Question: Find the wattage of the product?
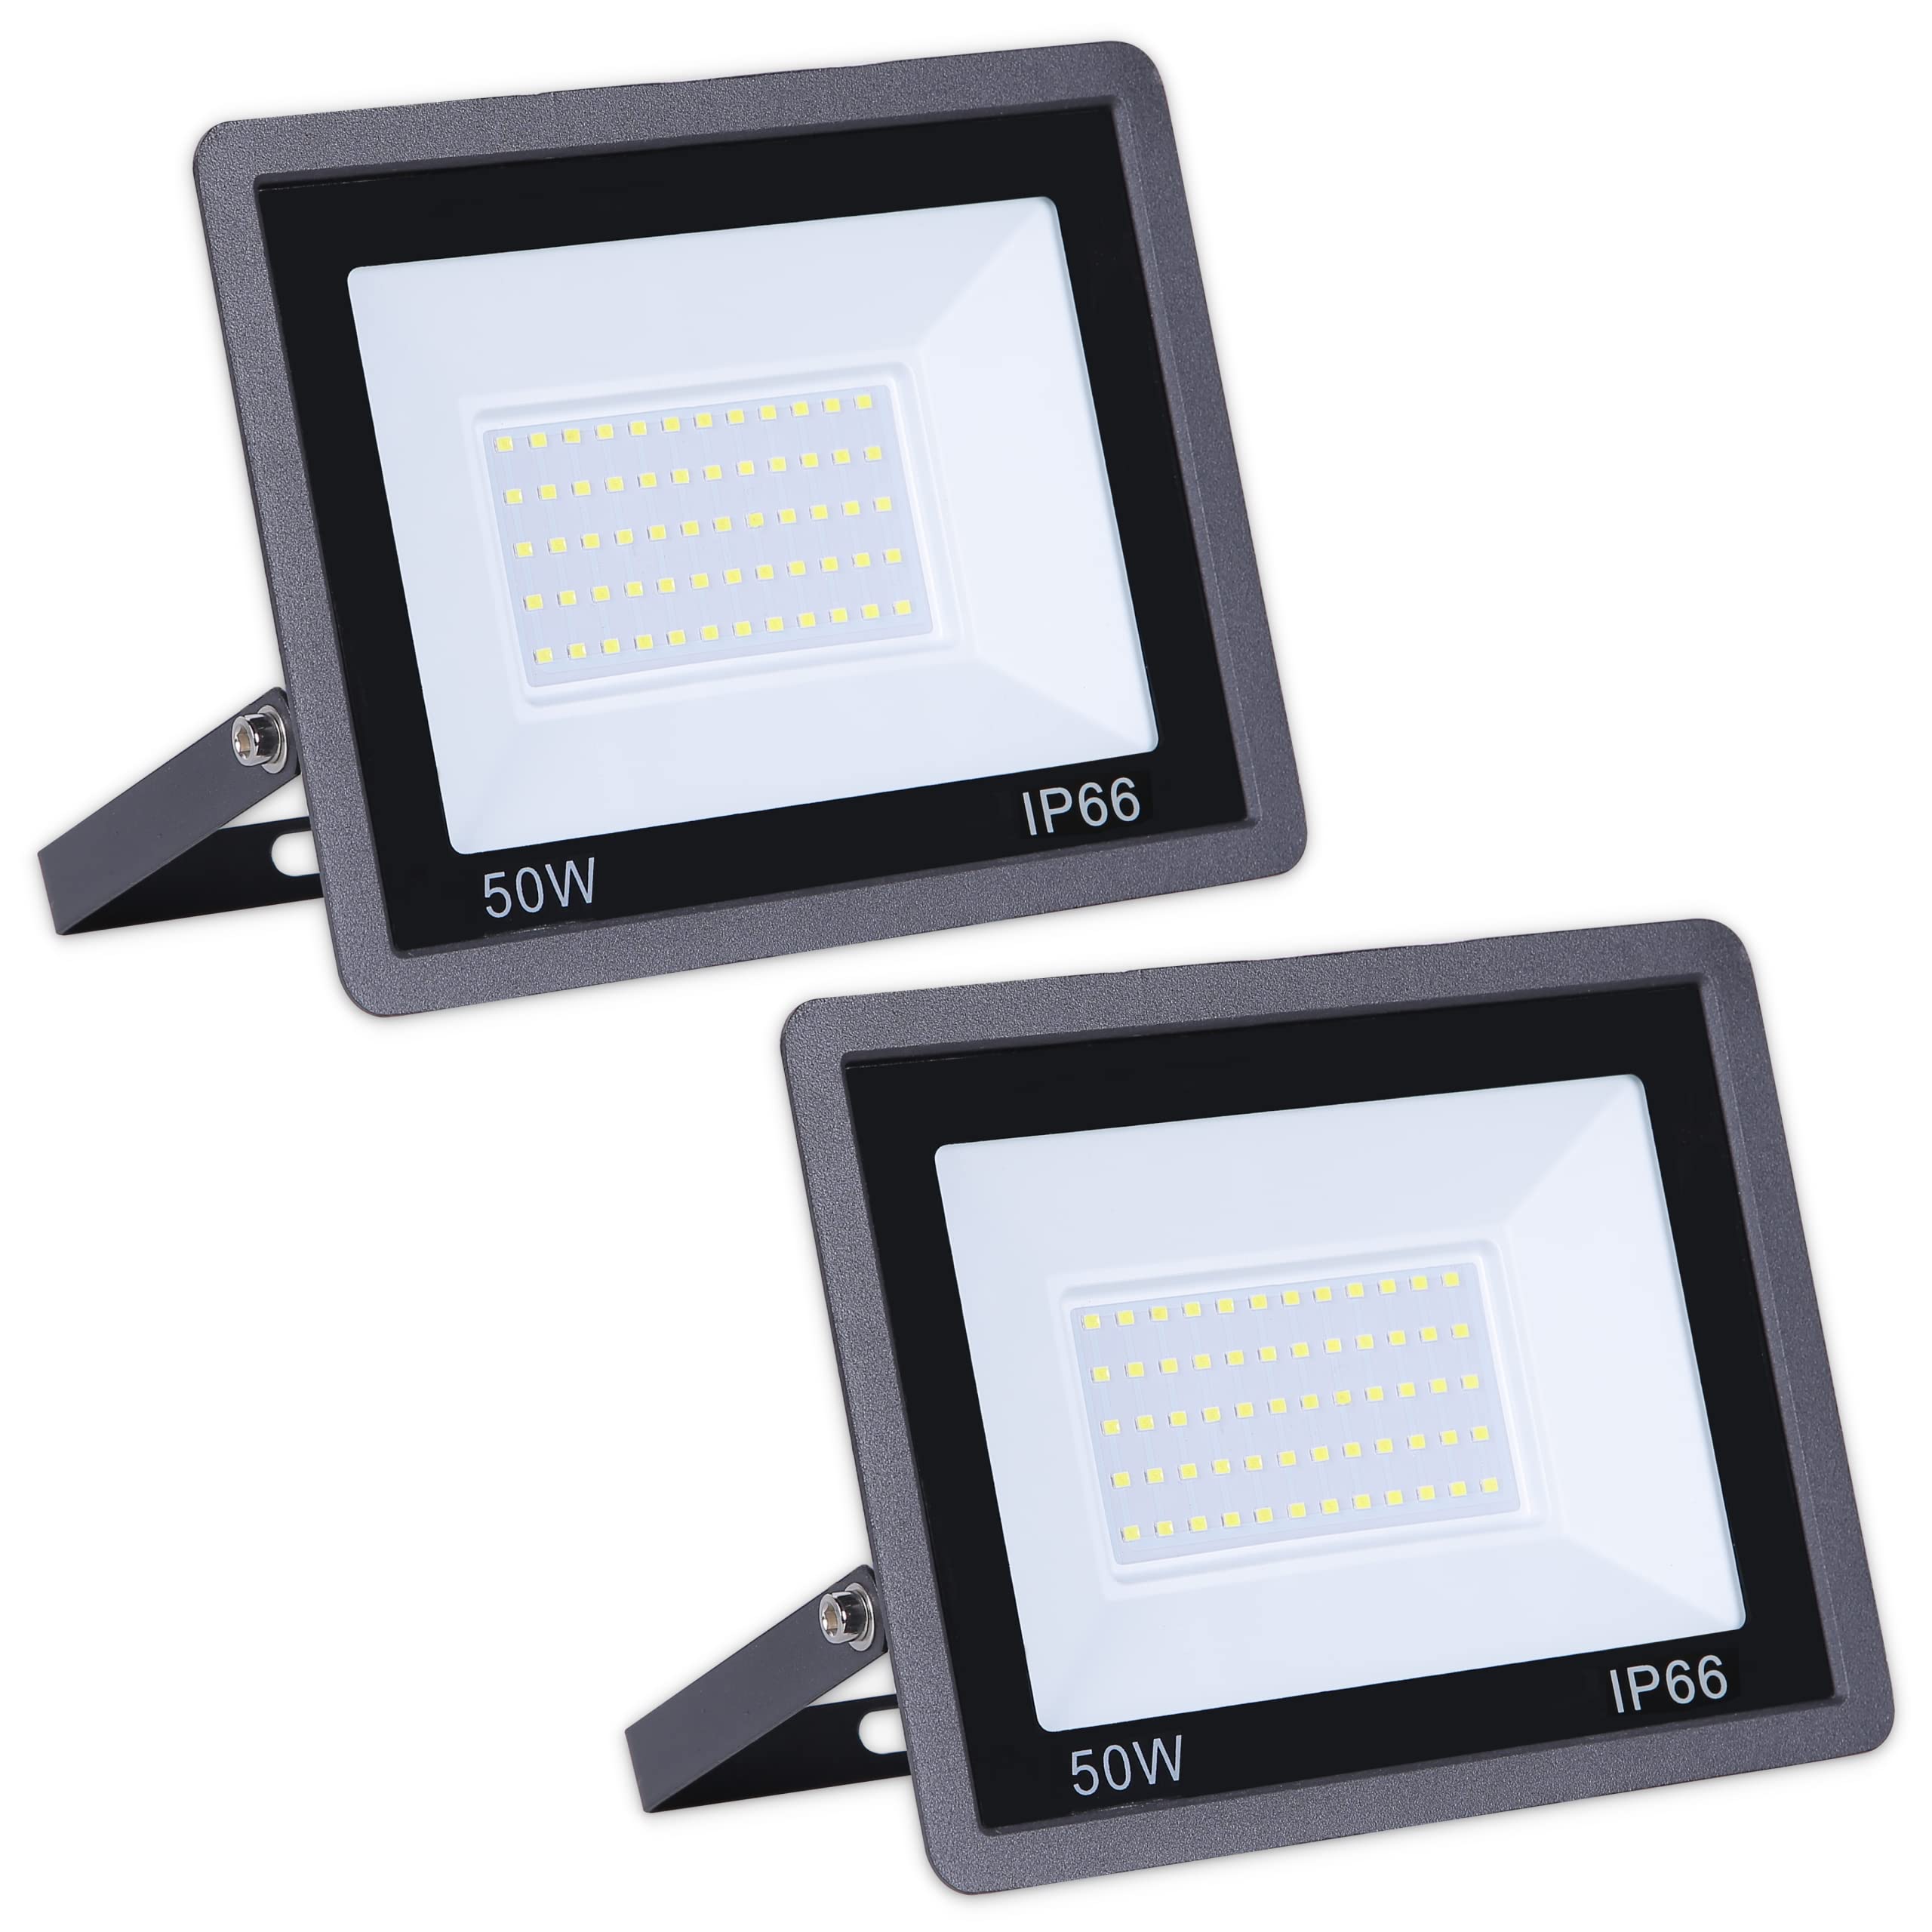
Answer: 50.0 watt